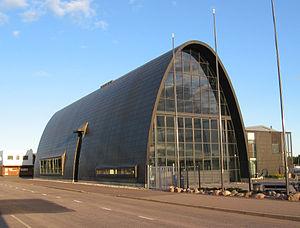
Le Centre des bateaux en bois de Finlande est un édifice construit sur Kotkansaari dans le port de Kotka en Finlande.
Ilmari Lahdelma est un architecte finlandais.